Ivan Pavlov

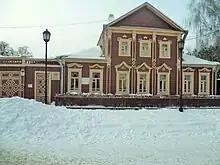
The Pavlov Memorial Museum in Ryazan, Pavlov's former home, built in the early 19th century

Pavlov was born the first of ten children, in Ryazan, Russian Empire. His father, Peter Dmitrievich Pavlov (1823–1899), was a village Russian Orthodox priest. His mother, Varvara Ivanovna Uspenskaya (1826–1890), was a homemaker. As a child, Pavlov willingly participated in house duties such as doing the dishes and taking care of his siblings. He loved to garden, ride his bicycle, row, swim, and play gorodki; he devoted his summer vacations to these activities. Although able to read by the age of seven, Pavlov did not begin formal schooling until he was 11 years old, due to serious injuries he had sustained when falling from a high wall onto a stone pavement.